Lissie

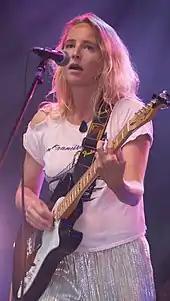
Lissie playing guitar in 2018

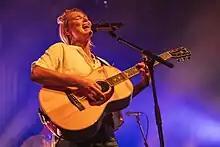
Lissie performing at Rockefeller, Oslo in 2023

In early 2008, Lenny Kravitz invited her to be the opening act for his Love Revolution Tour, after a friend tipped him about her MySpace page. Later that year, "The Longest Road", a song she co-wrote with DJ Morgan Page reached No. 4 on "Billboard"s Hot Dance Club Songs chart. "We met under that idea that he was going to remix a song of mine ... But we decided to work on a new song together", she told the "Quad-City Times". The Deadmau5 remix of the track was nominated for a Grammy in the "Best Remixed Recording, Non-Classical" category.